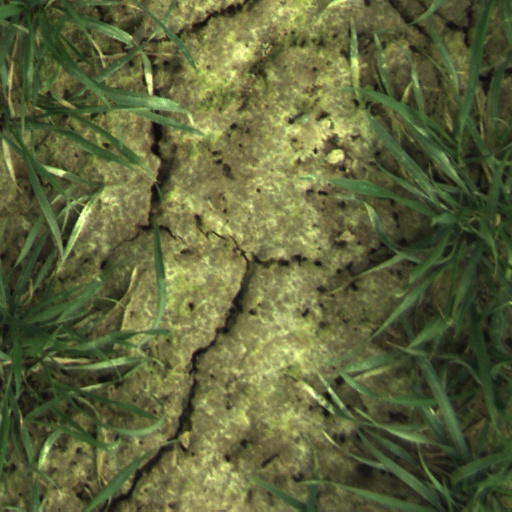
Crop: wheat